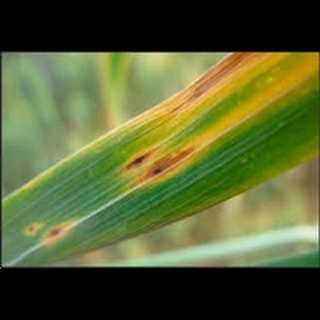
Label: wheat_leaf_blight